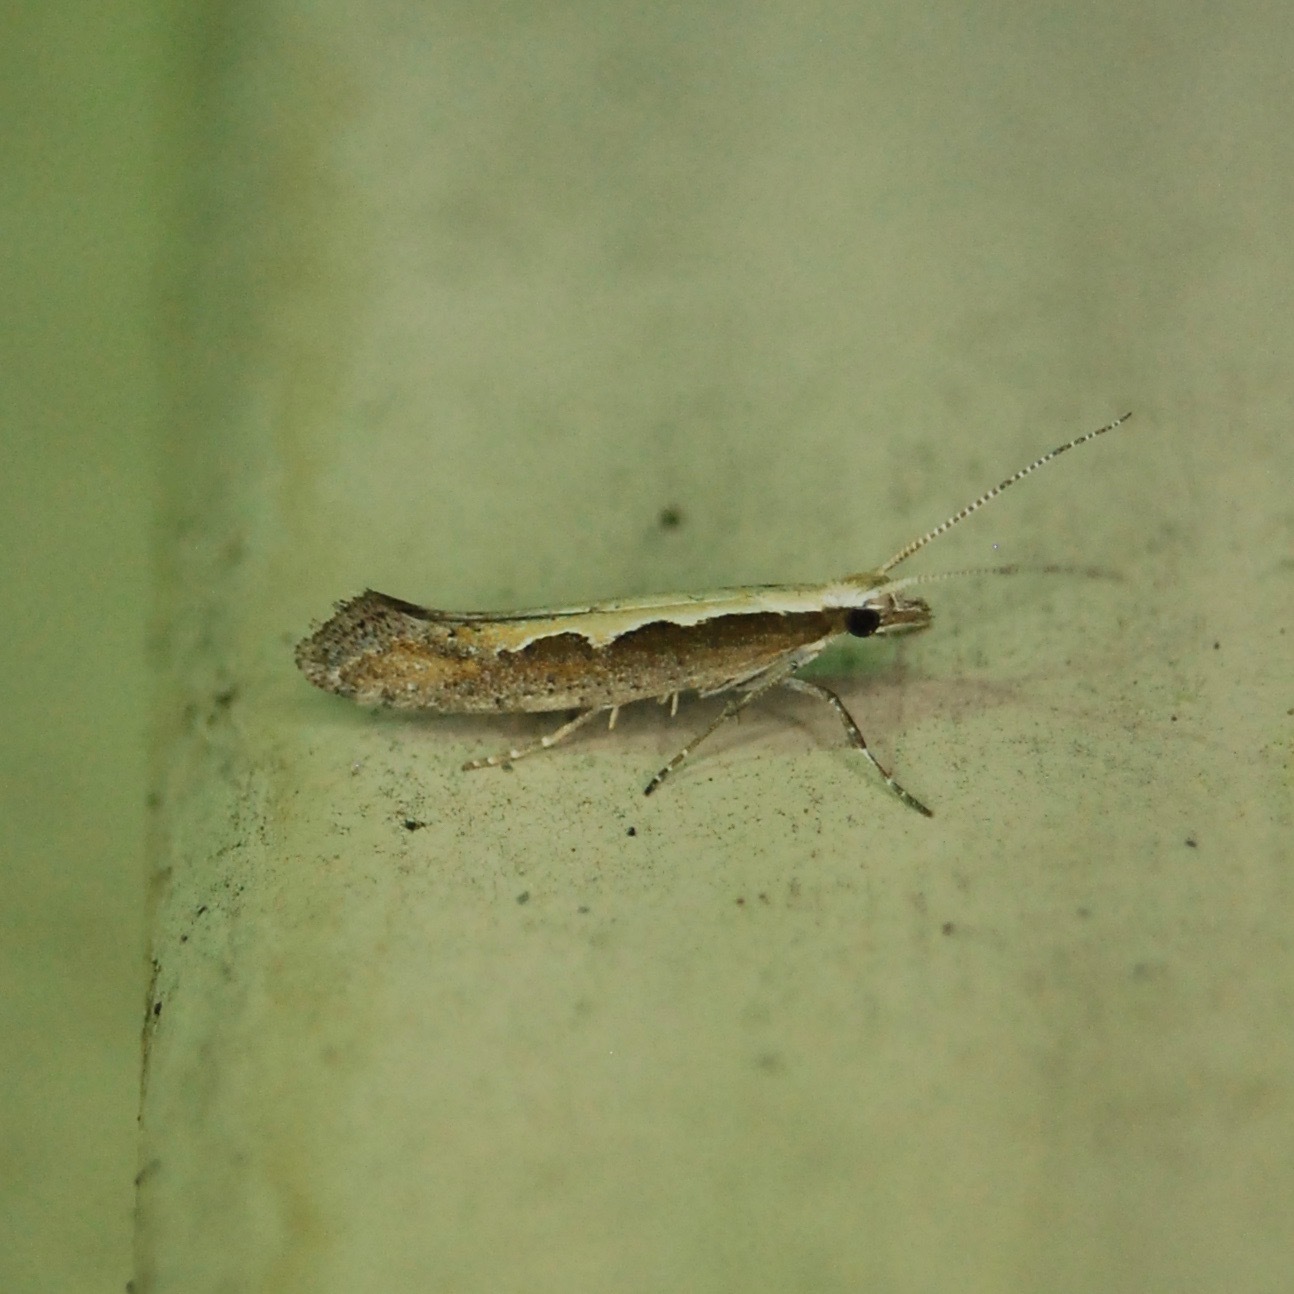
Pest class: diamondback_moth